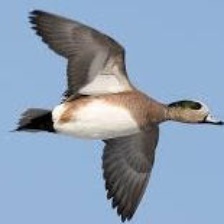
Species: AMERICAN WIGEON
Scientific name: MARECA AMERICANA
ImageNet parent category: drake